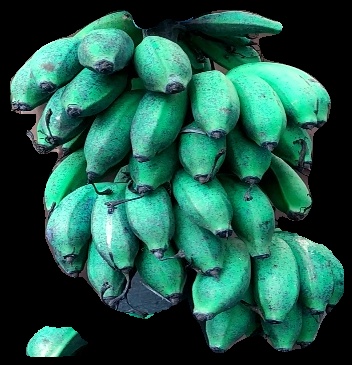
Variety: rasbale
Grade: grade3